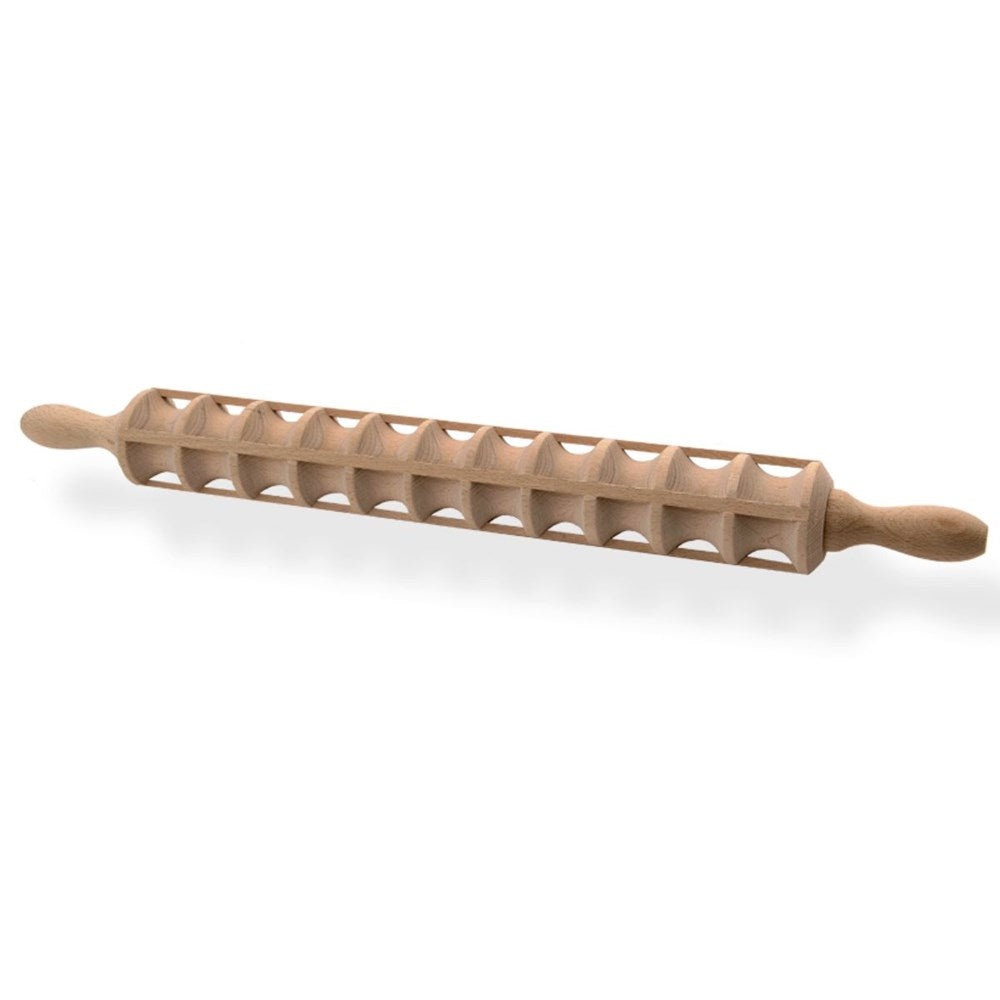
Eppicotispai Ravioli Rolling Pin- Makes 44 Ravioli
Beechwood ravioli rolling pin 5cm high, length 50cm. Features: Makes 44 ravioli 40x30mm in size. Made in Italy. Natural Beechwood Capacity: 44 square ravioli, 4 sides of 11 ravioli each 100% Made in Italy. Since 1996, Eppicotispai has been making quality pasta and pizza related products. A family owned and operated business their products are proudly 100% Italian made. They are based in Ornavasso, a town near Maggiore Lake, in northern Italy, close to Milan and their mission is to promote Italian crafted kitchen tools based on traditional Italian food making techniques to the world. Its working to with Eppicotispai now in over 30 countries worldwide and growing.
Brand: Eppicotispai
Category: Home & Garden > Kitchen & Dining > Kitchen Tools & Utensils > Pasta Molds & Stamps